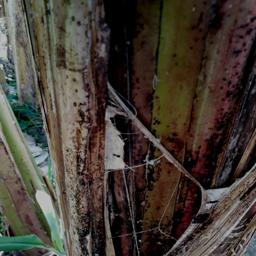
Label: PSEUDOSTEM WEEVIL